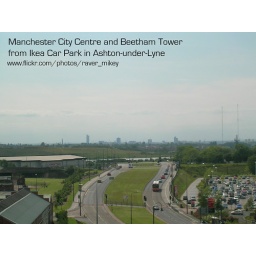
As what the text says on the pic, taken from the 4th floor car park at Ikea in Ashton-under-Lyne